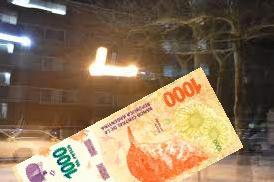
Denominación: 1000